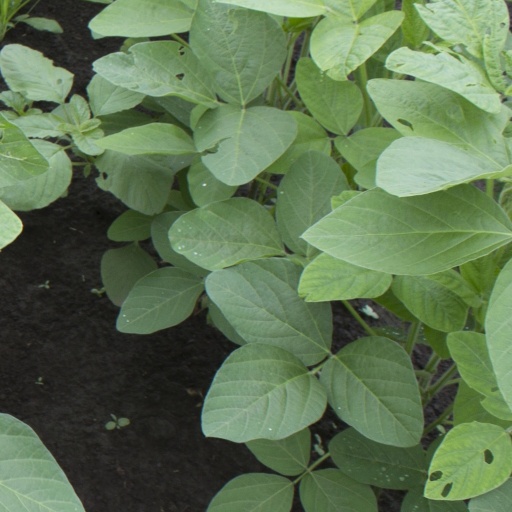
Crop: soybean